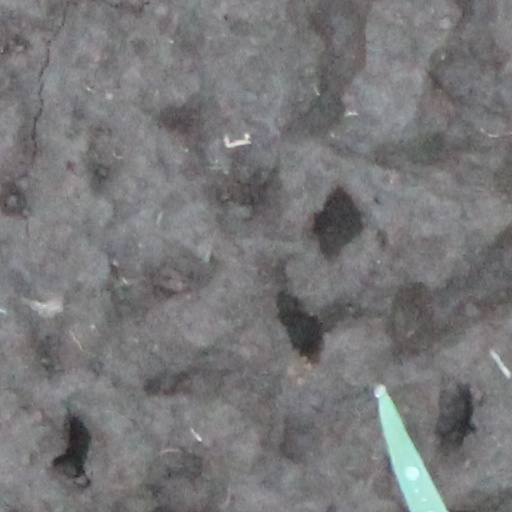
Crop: wheat